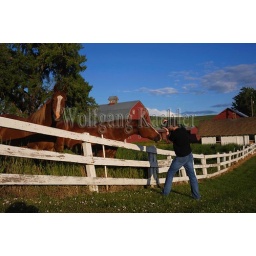
Usa, washington state, palouse country near pullman, man photographing horse in pasture